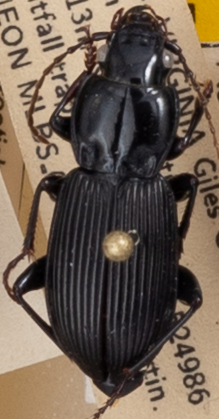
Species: Pterostichus coracinus
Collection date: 2021-06-15
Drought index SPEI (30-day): -0.51
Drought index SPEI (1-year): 0.718
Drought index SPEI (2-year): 1.28